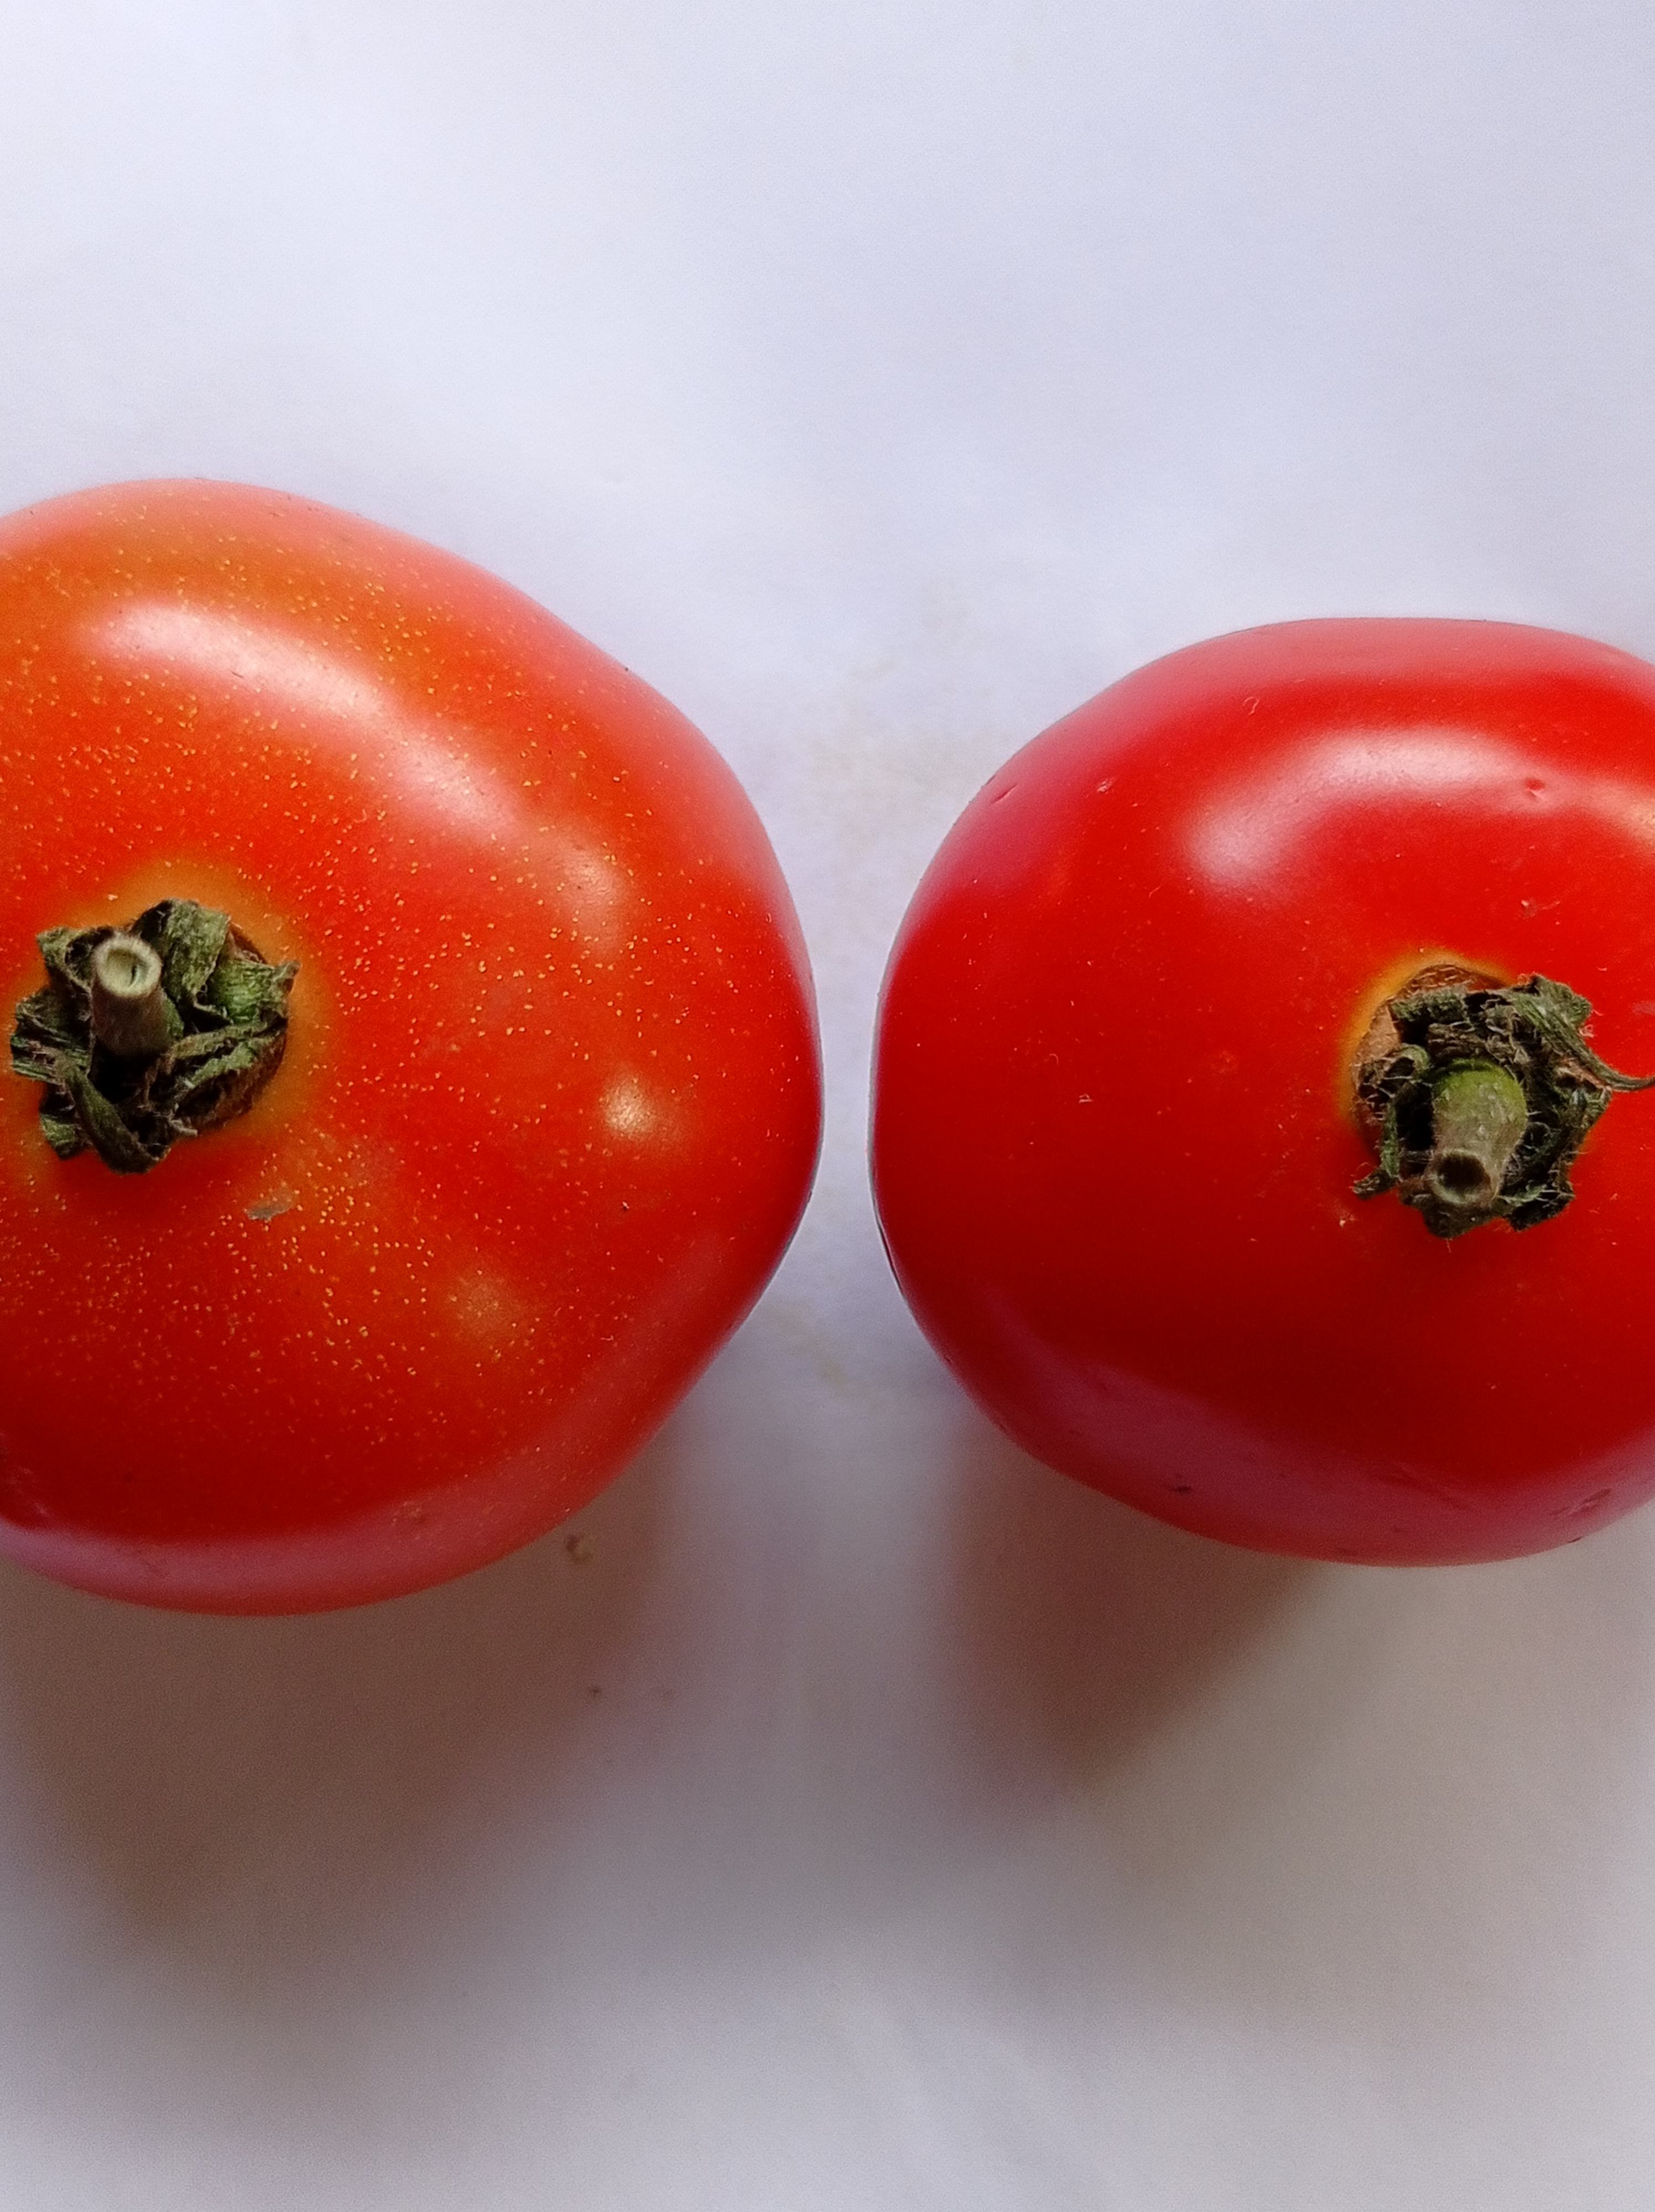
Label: Fresh